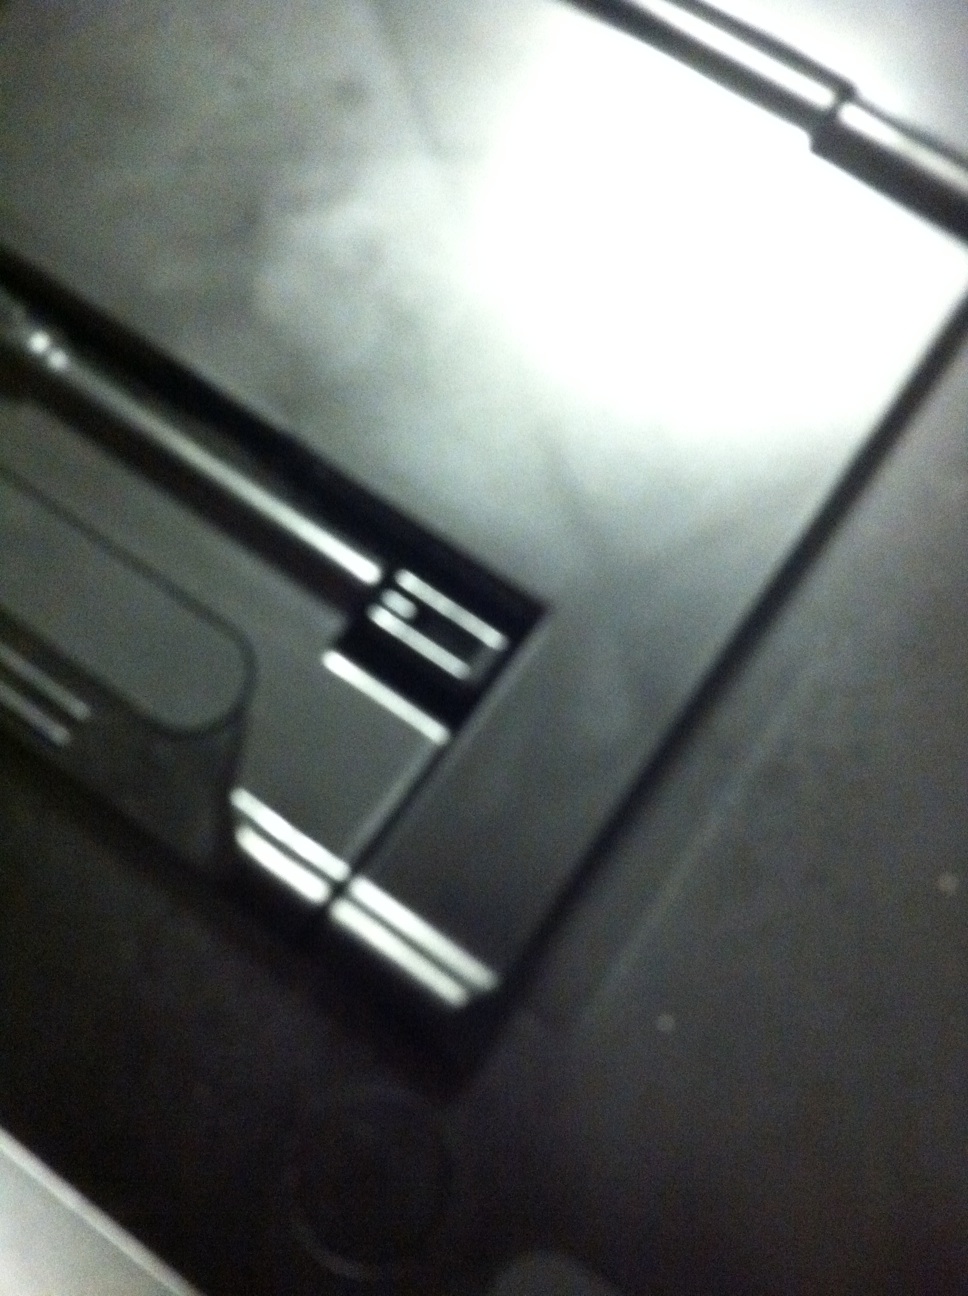Question: What color is this iPad case?
Answer: black